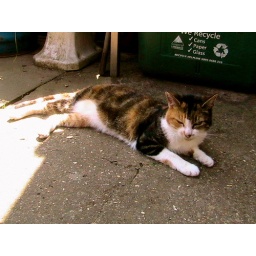
This is my friends' latest addition - Mossy. She's a cute and playful cat rescued from Mossside in Manchester.